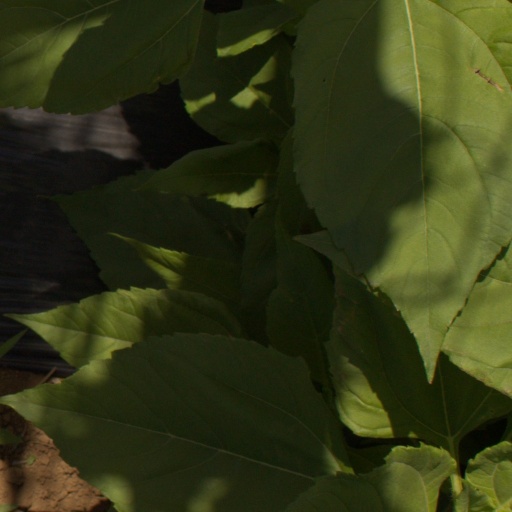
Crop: Jerusalem artichoke